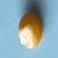
Maize quality: Good